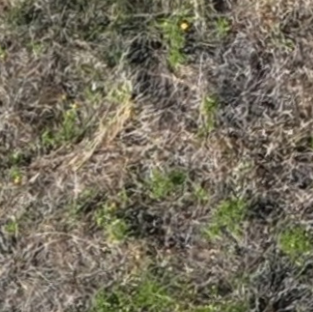
Month: july